Cannon Hill tube station

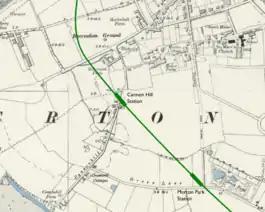
Proposed location superimposed on Ordnance Survey map

Cannon Hill was an authorised railway station planned by the Wimbledon and Sutton Railway (W&SR) and Underground Electric Railways Company of London (UERL) but never built. It was to be located on Cannon Hill Lane in Merton, in south-west London.